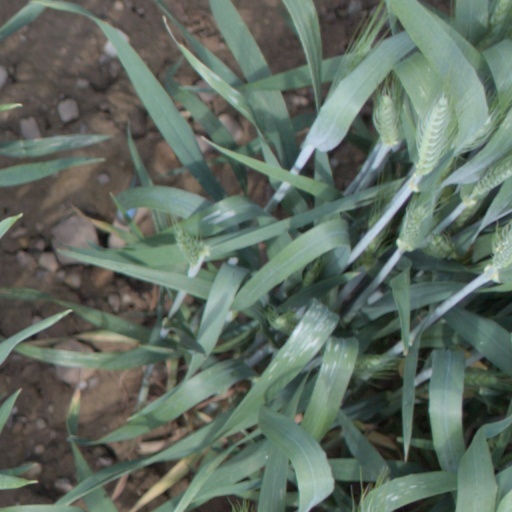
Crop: wheat